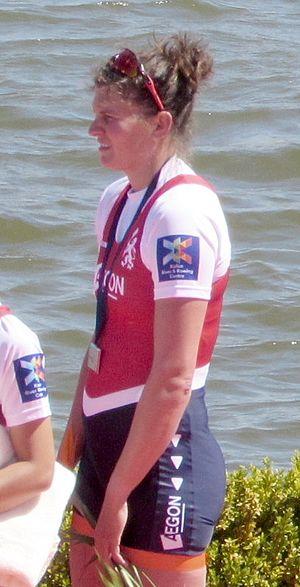
Olivia van Rooijen, née le 22 octobre 1988 à Amsterdam, est une rameuse néerlandaise.